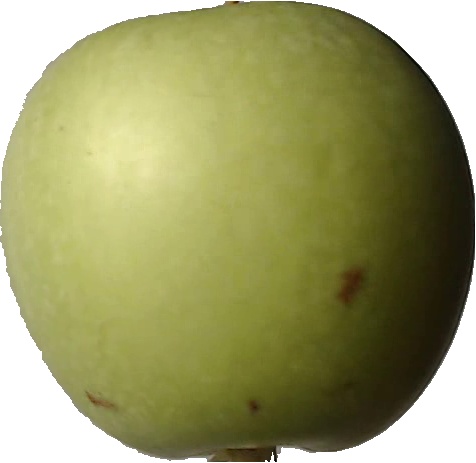
Label: apple_granny_smith_1